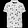
Label: T - shirt / top